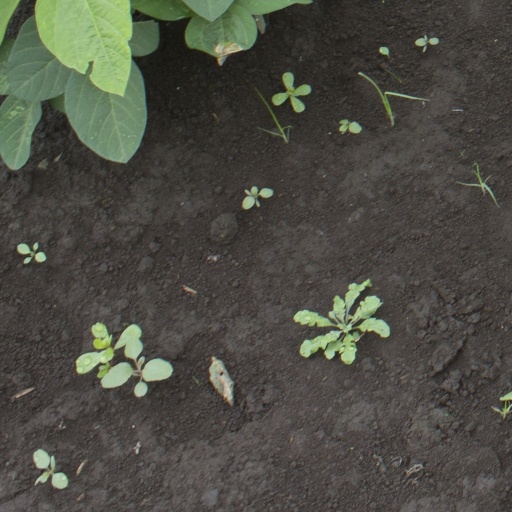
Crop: soybean